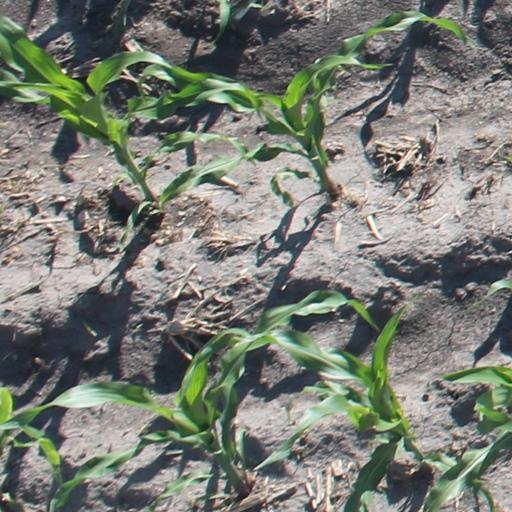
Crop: maize; corn